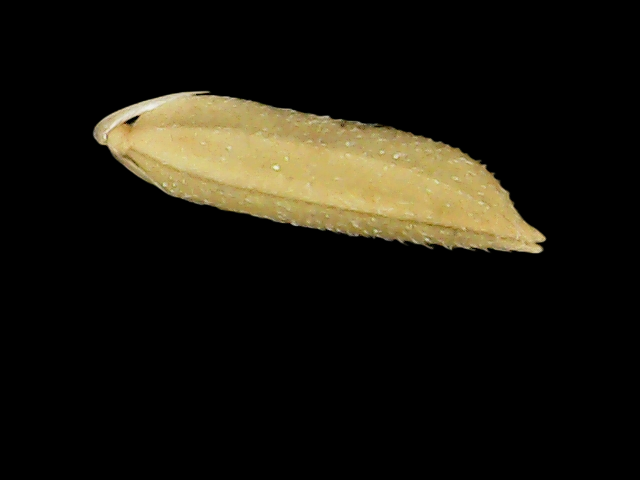
Rice variety: Binadhan20